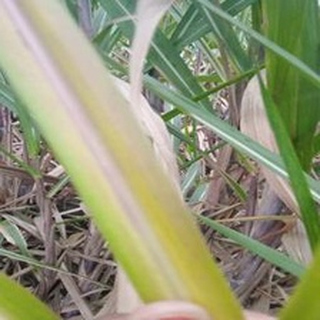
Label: sugarcane_yellow_leaf_disease